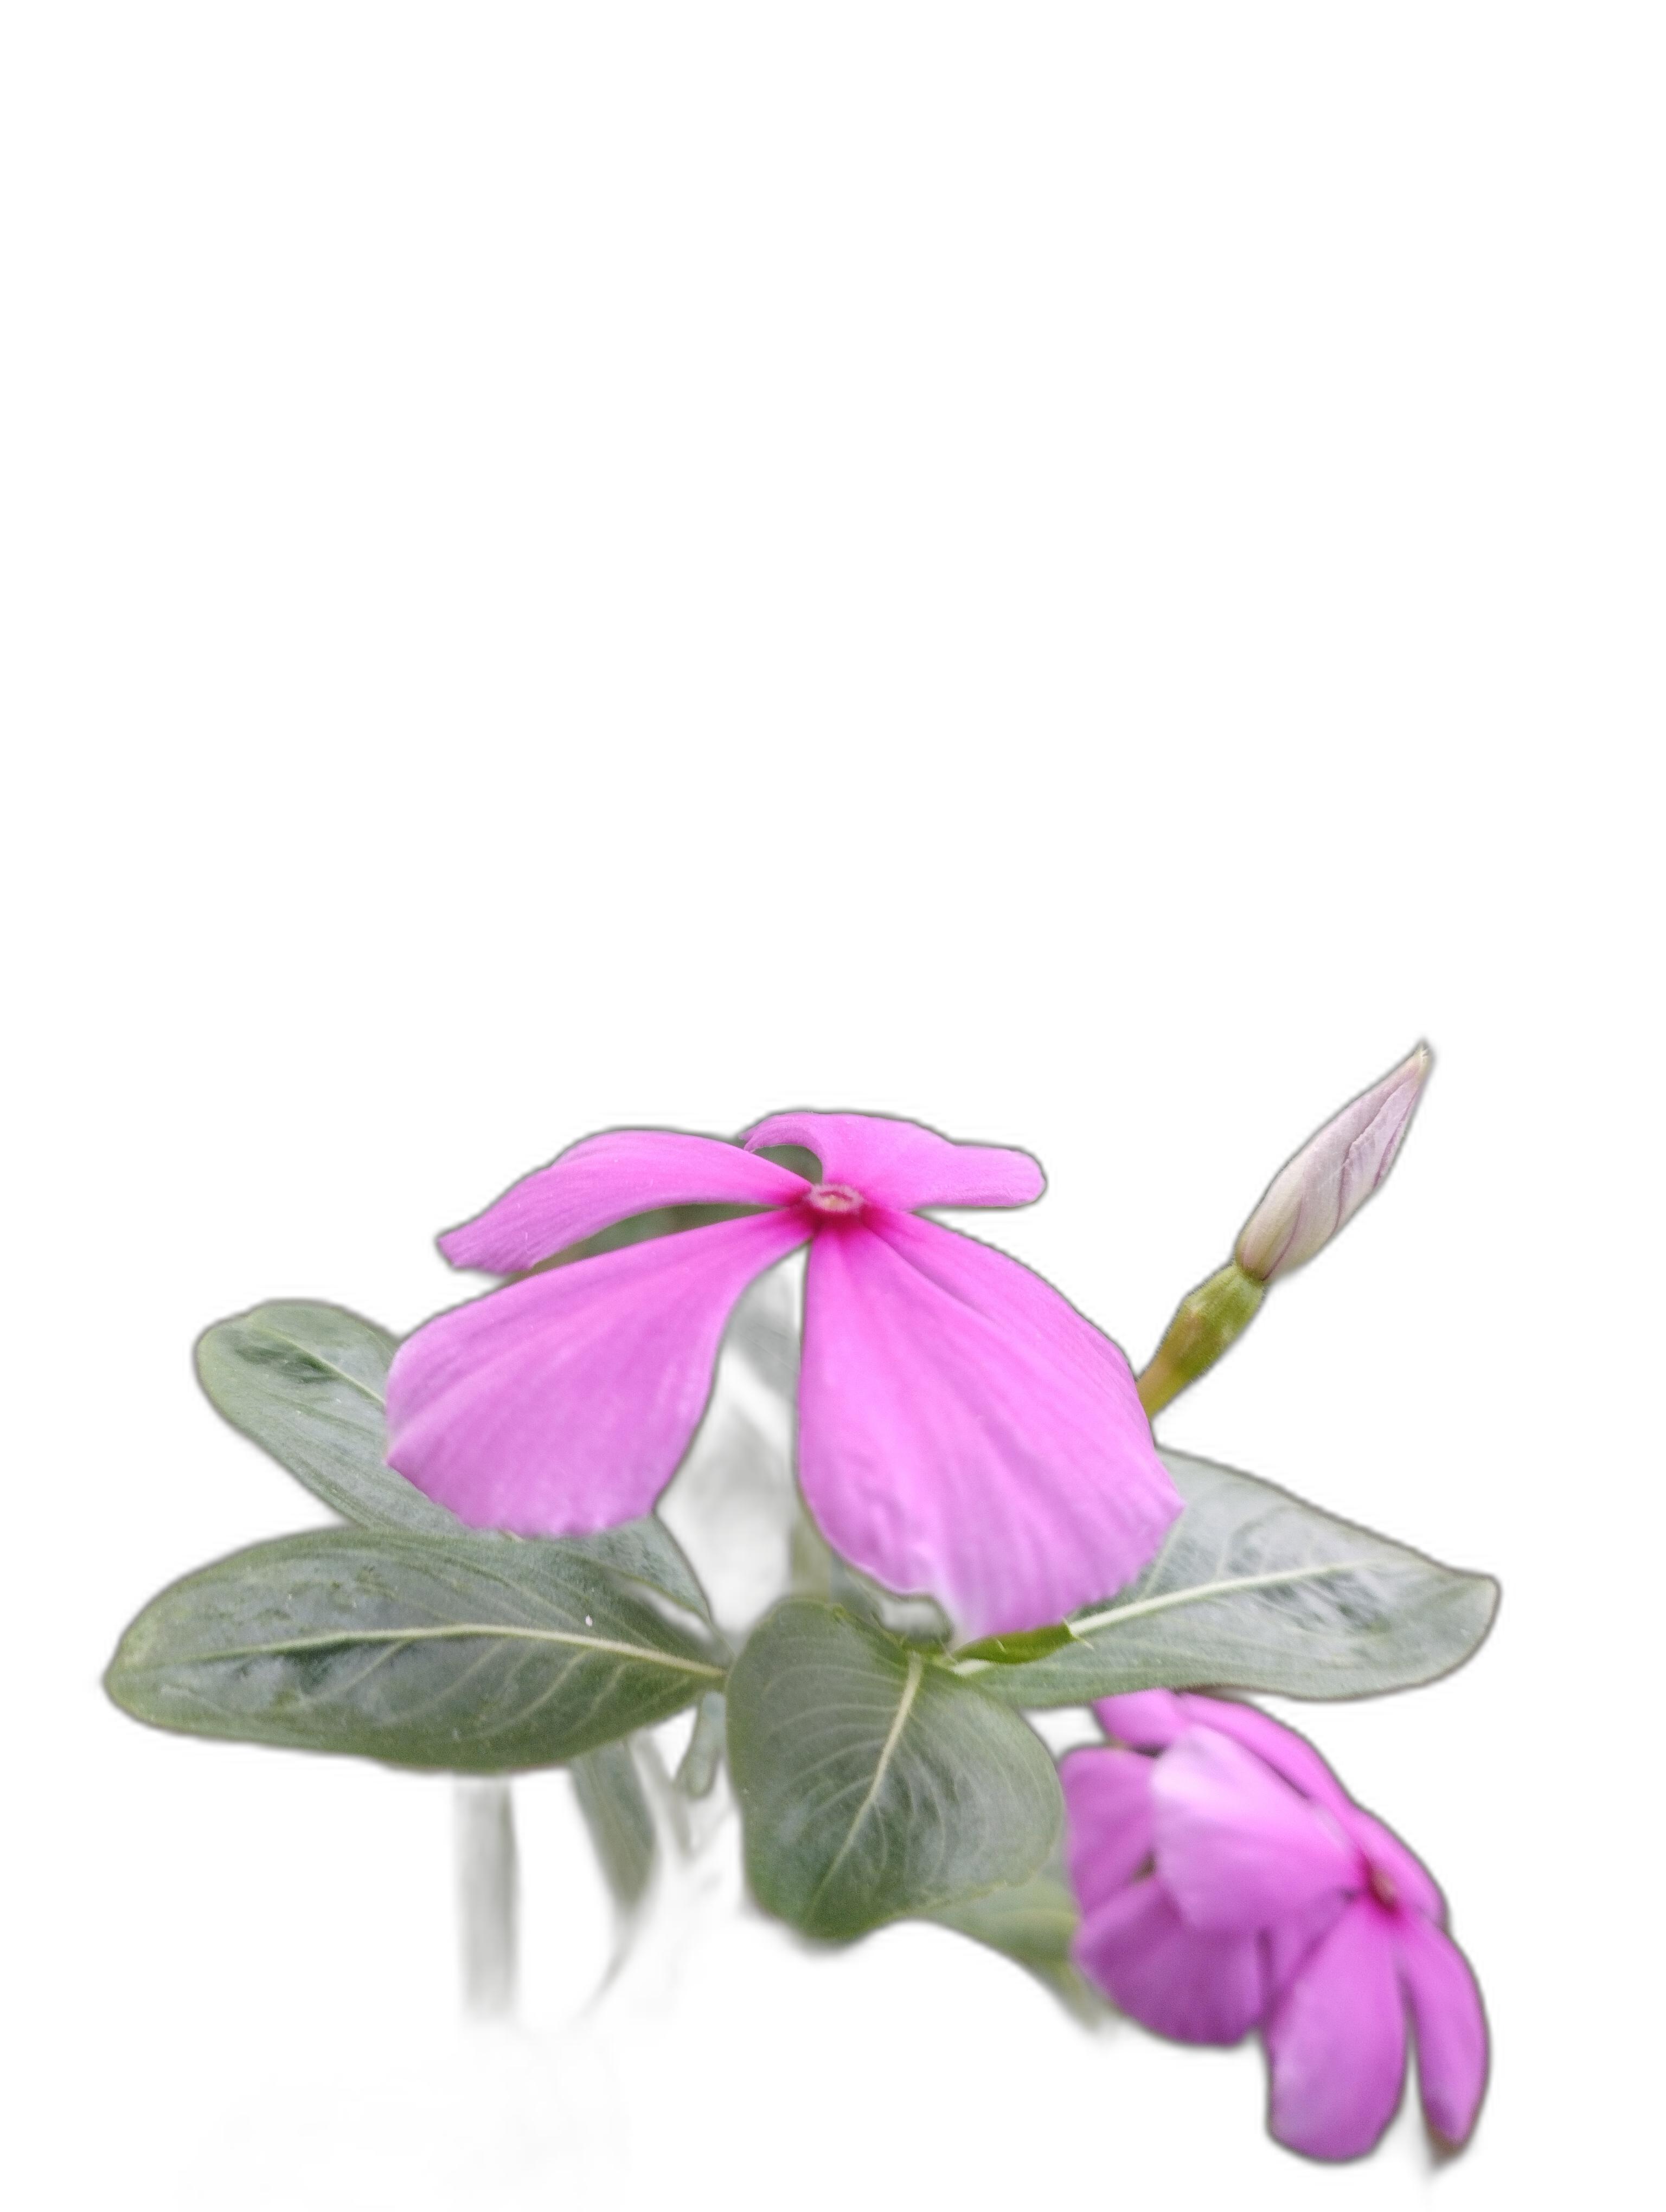
Label: Madagascar periwinkle